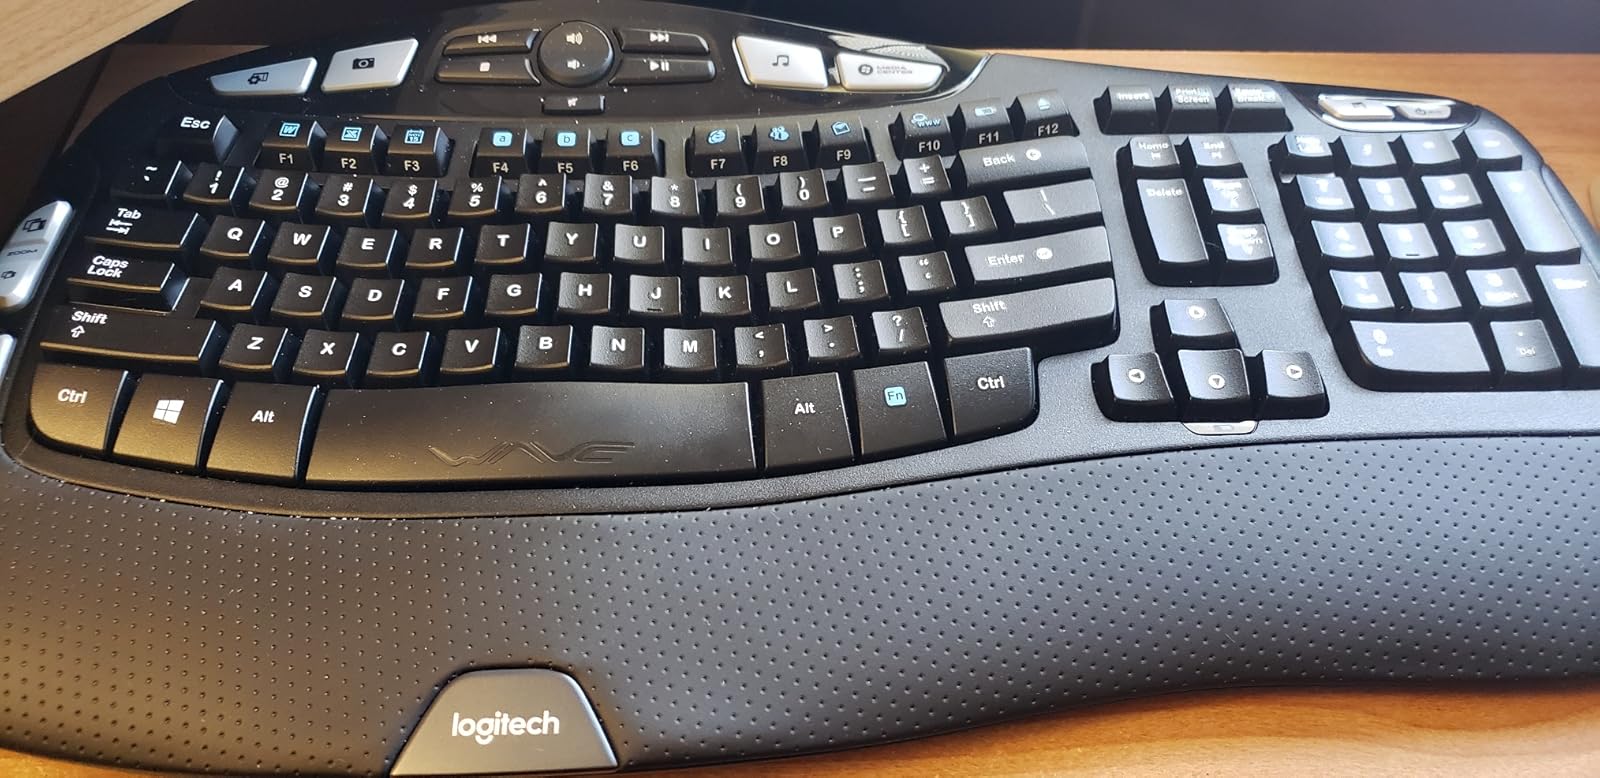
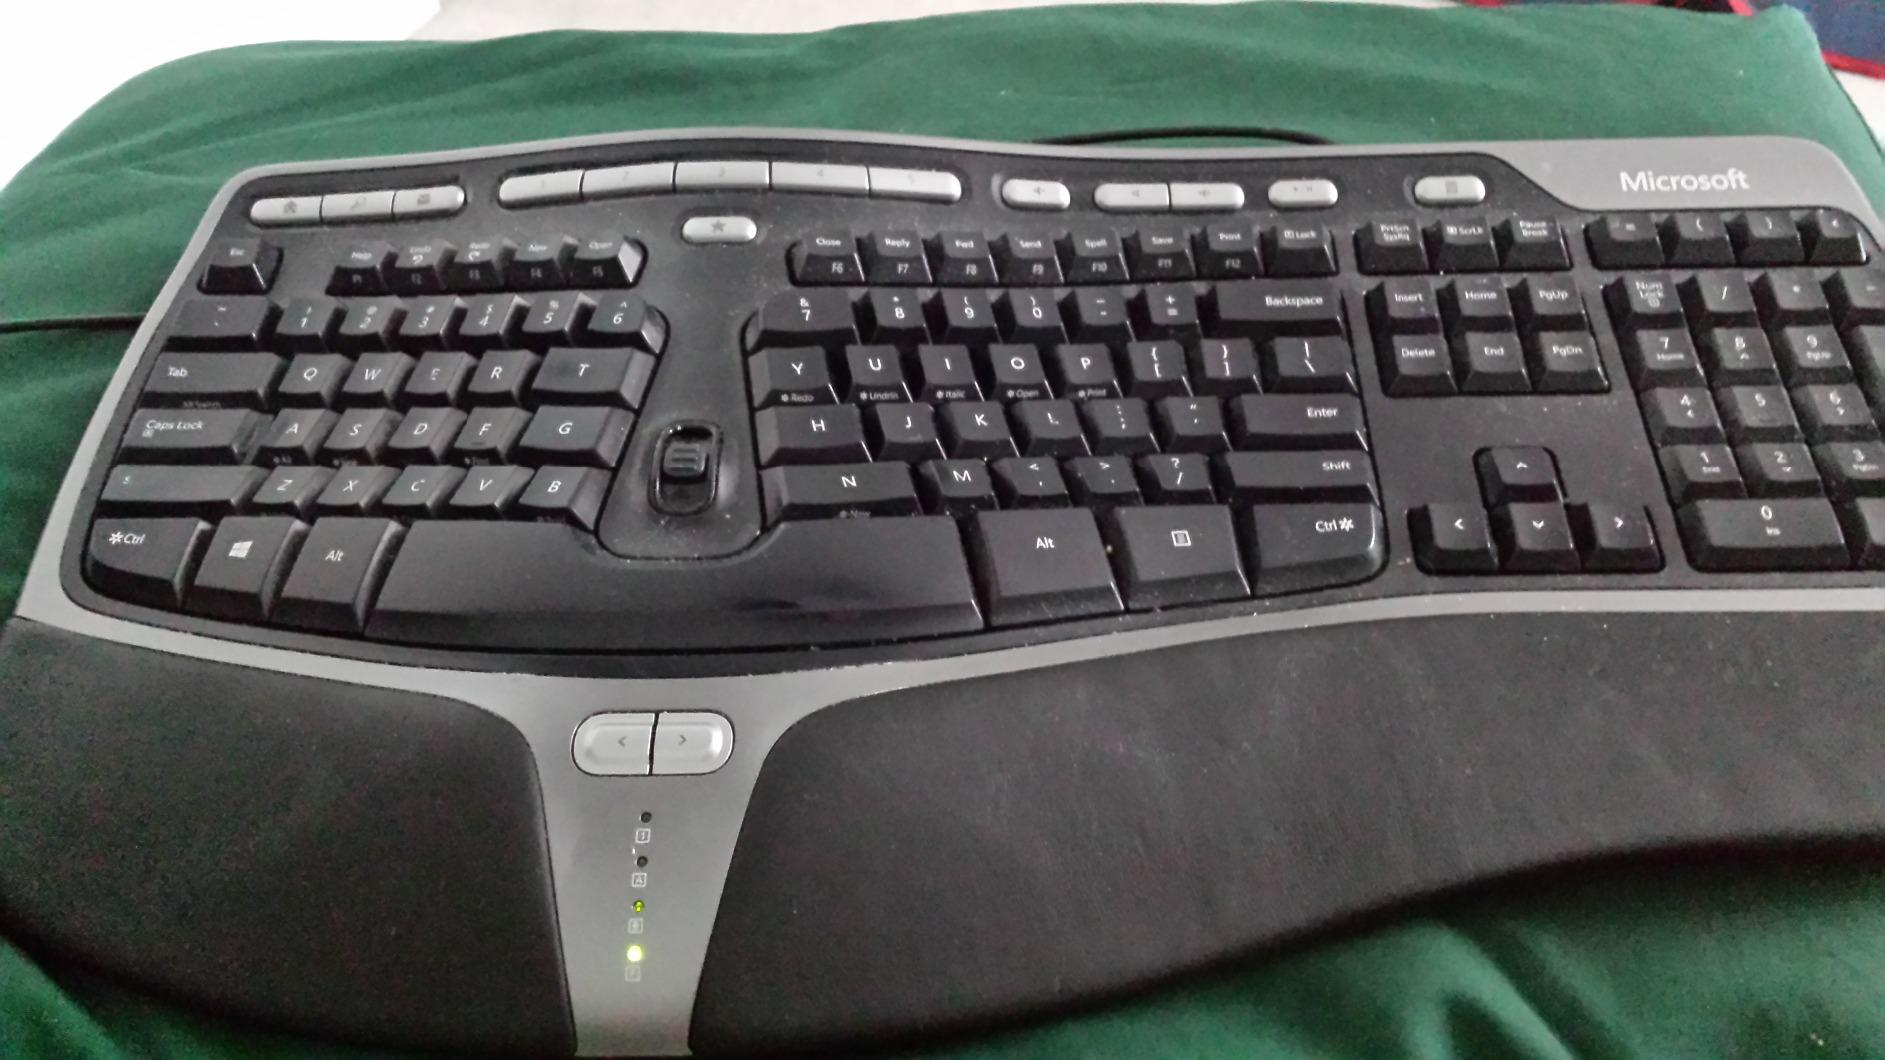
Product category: keyboard
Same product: no